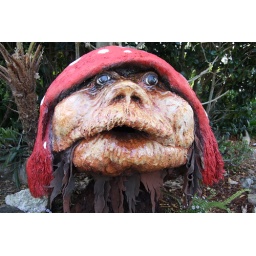
A sculpture which closely resembles the large flying dog in The Neverending Story on Mt. Tambourine, Australia.